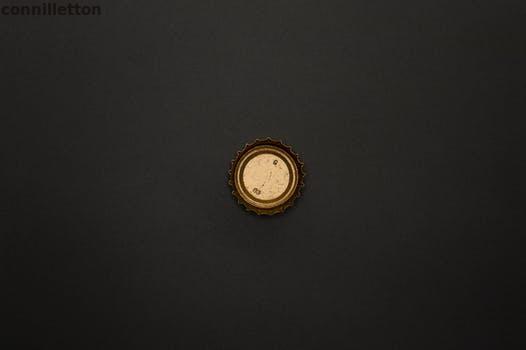
Label: Watermark